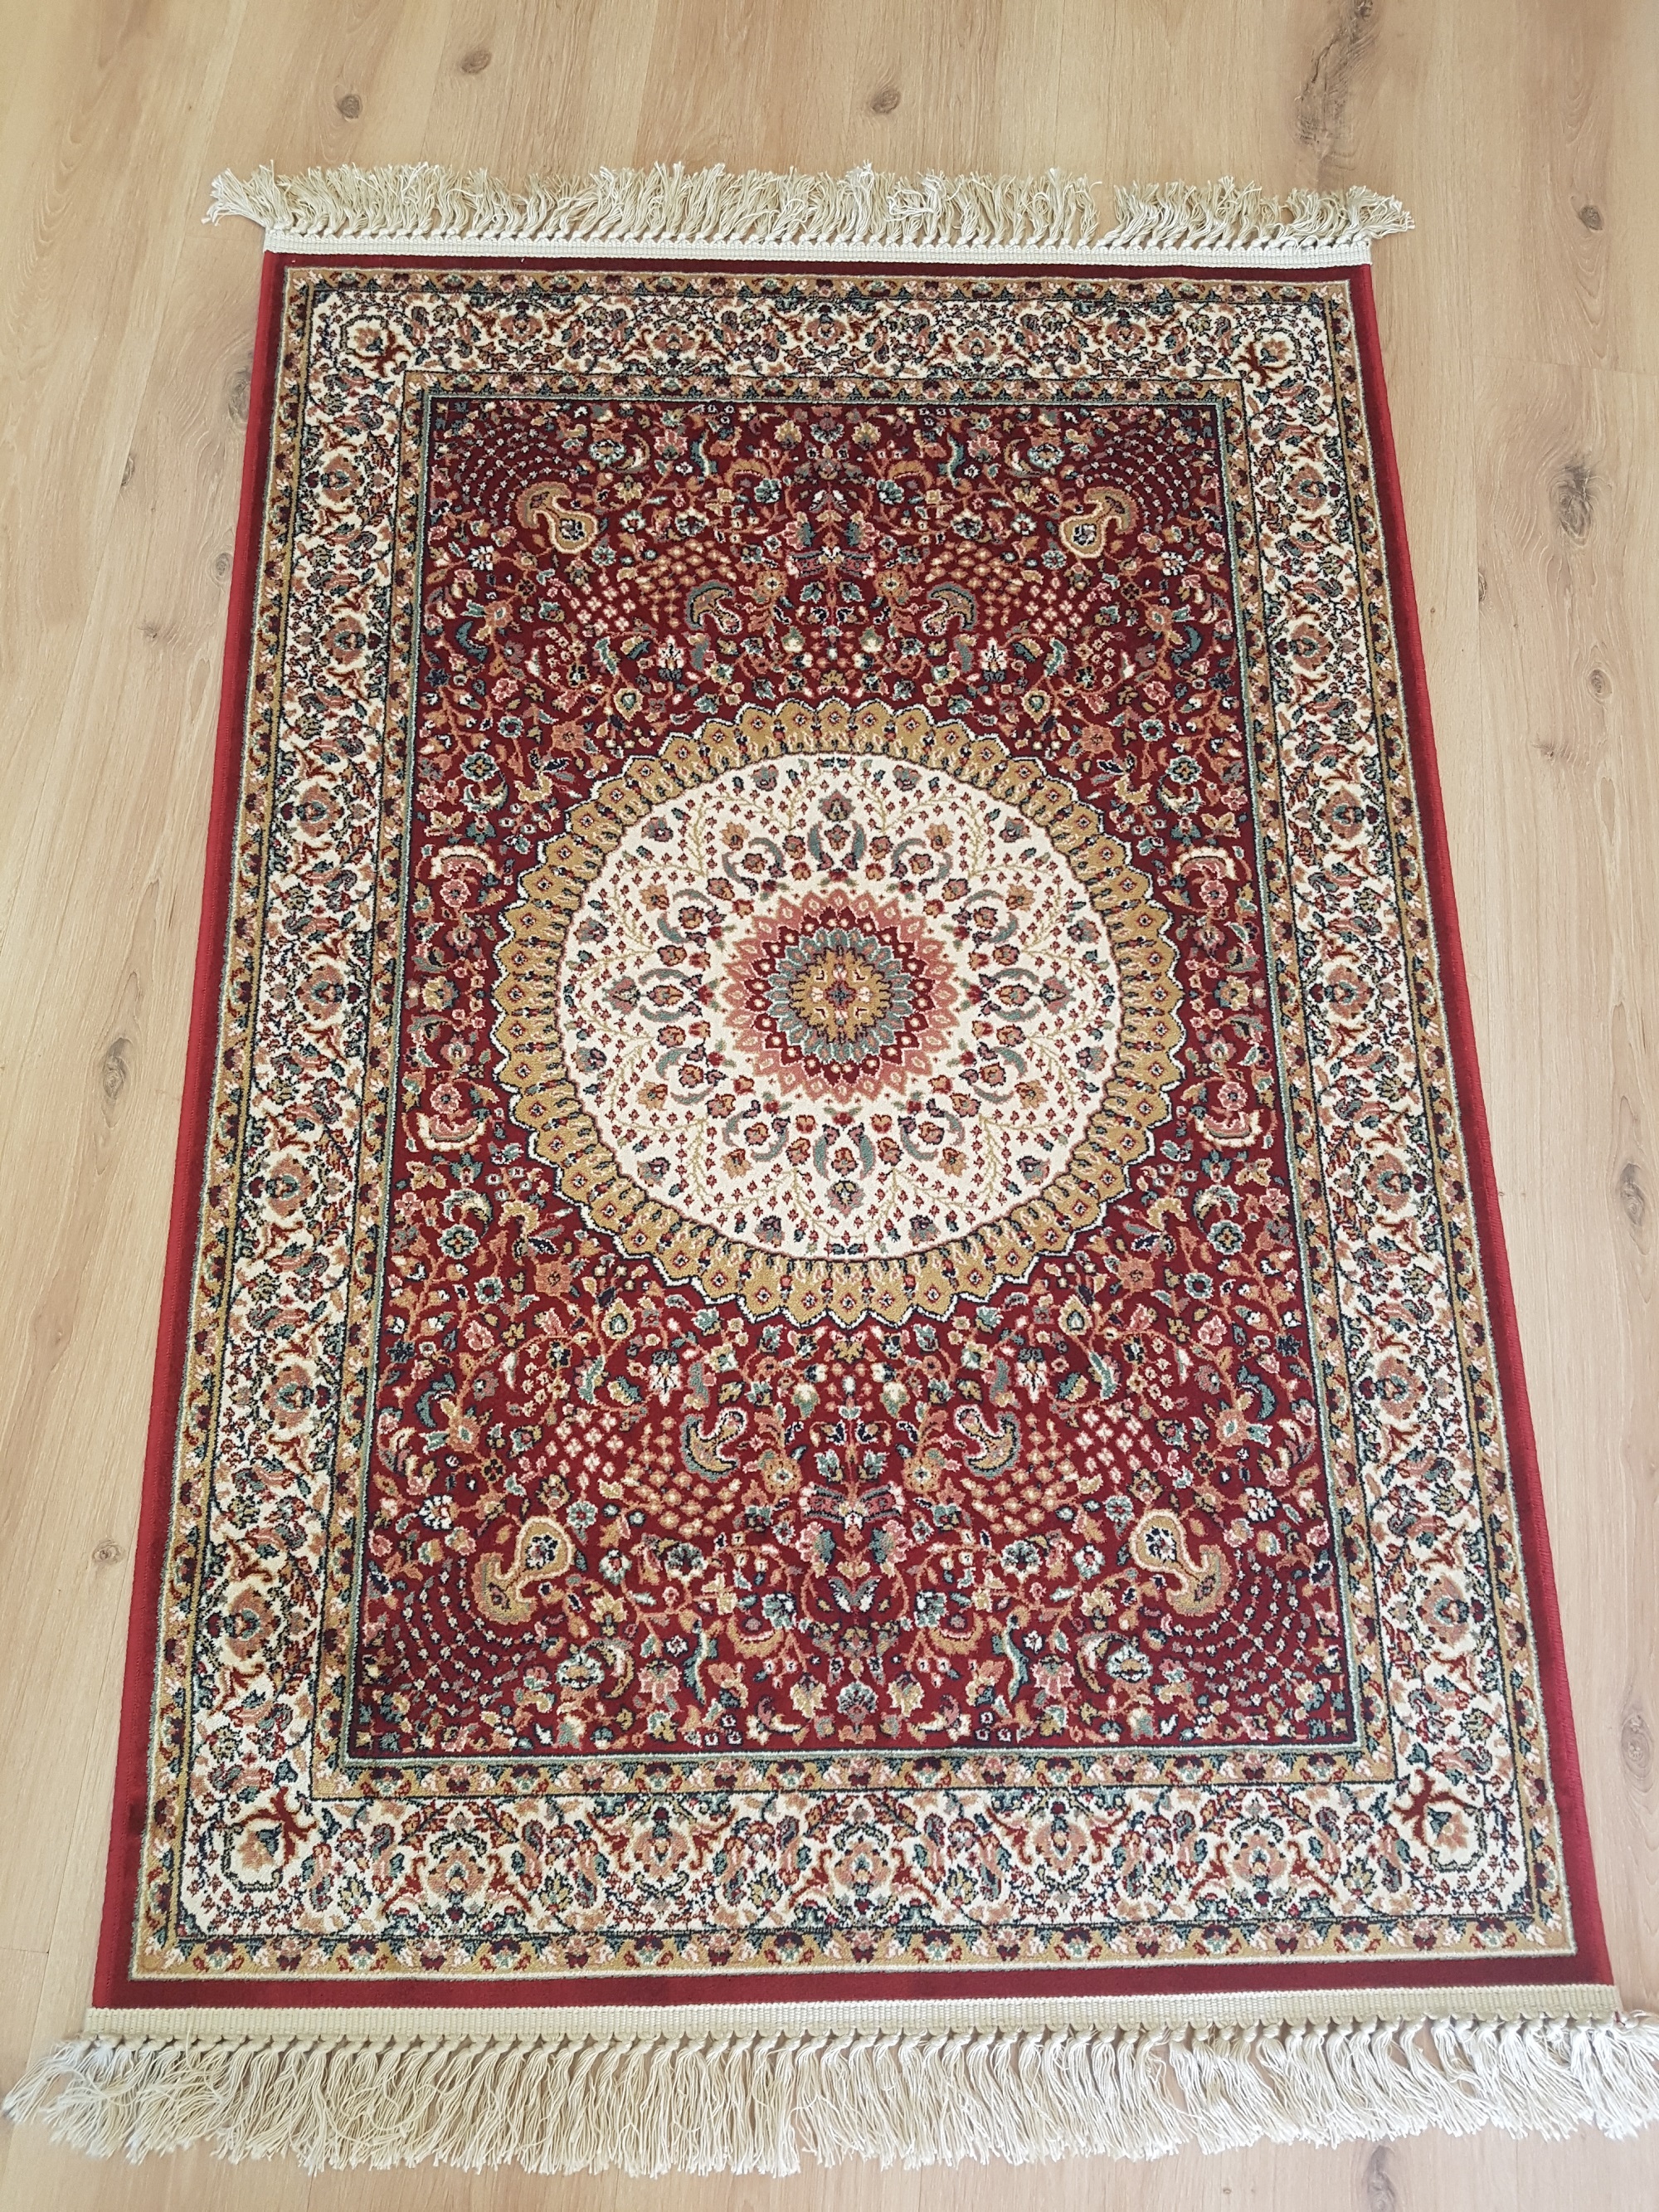
floor, pattern, tile, set, art, carpet, persian, flooring